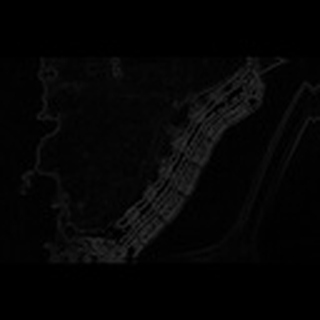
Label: cotton_army_worm